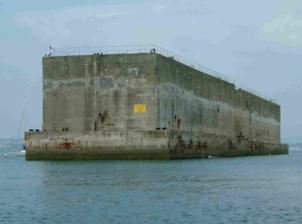
Building: Mulberry Harbour Phoenix Units, Portland
Country: United Kingdom
Year built: 1944
The pair of Phoenixes at Portland Harbour. Both units today provide useful shelter to boats. The Portland Mulberry Harbour Phoenix Units are two reinforced concrete caissons, built as part of the artificial Mulberry harbours that were assembled as part of the follow-up to the Normandy landings during World War II . Out of a total of 213 (212 floated) produced units, two units still remain at the Isle of Portland , in Dorset , southern England . They are located at Portland Harbour , close to Queen's Pier. The two units became Grade II Listed in 1993. History When planning the invasion of France the allies knew they needed to supply the troops who were ashore. The only reliable method of landing resources was through a major port. As the German army held all of France's harbours, the solution was the Mulberry harbours. A building program followed, creating two operational harbours within two weeks. The Mulberry harbours were considered a success in their supporting role of Allied troops. Following the war, ten units were towed to Portland Harbour. Eight of these were later sent to the Netherlands to block breaches in the dykes after the great storm of 31 January 1953. The two units left behind are now used as a wind break, helping ships berth at Queen's Pier. In 2017, six statues were installed on the tops of the units, representing two British Sailors, two American GIs and two Dock workers. References